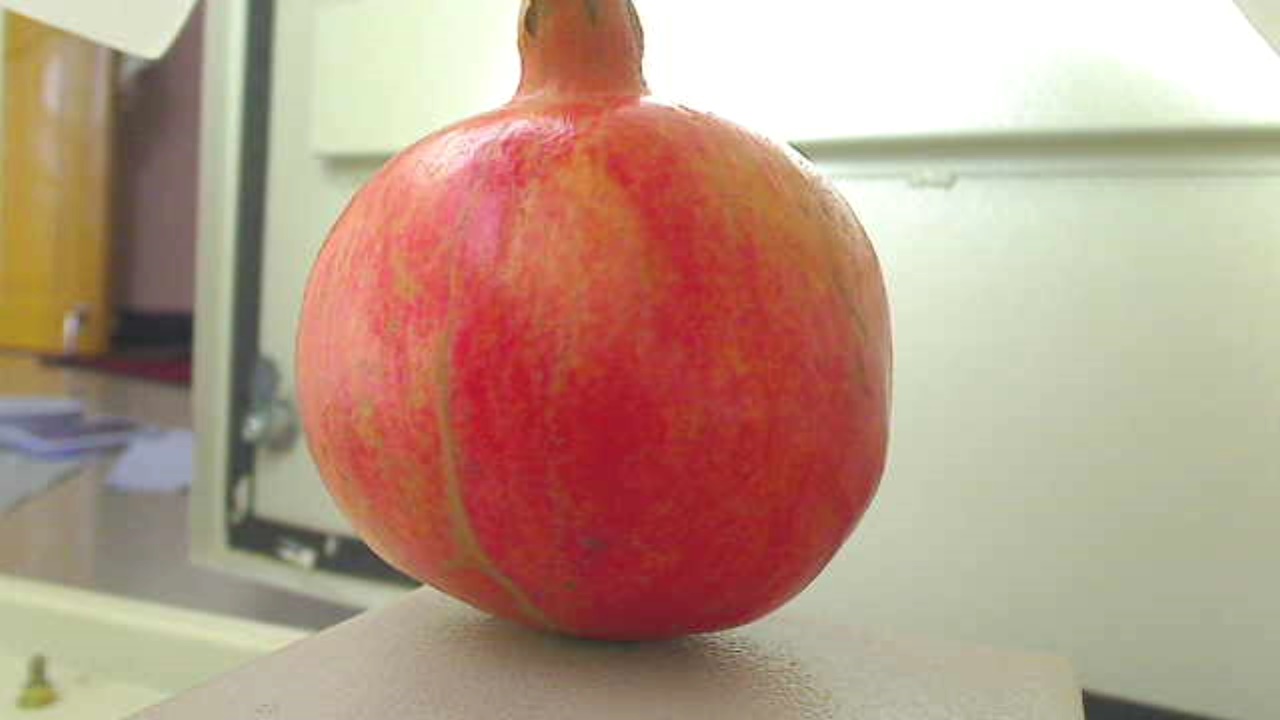
Grade: grade-1
Quality: quality-3